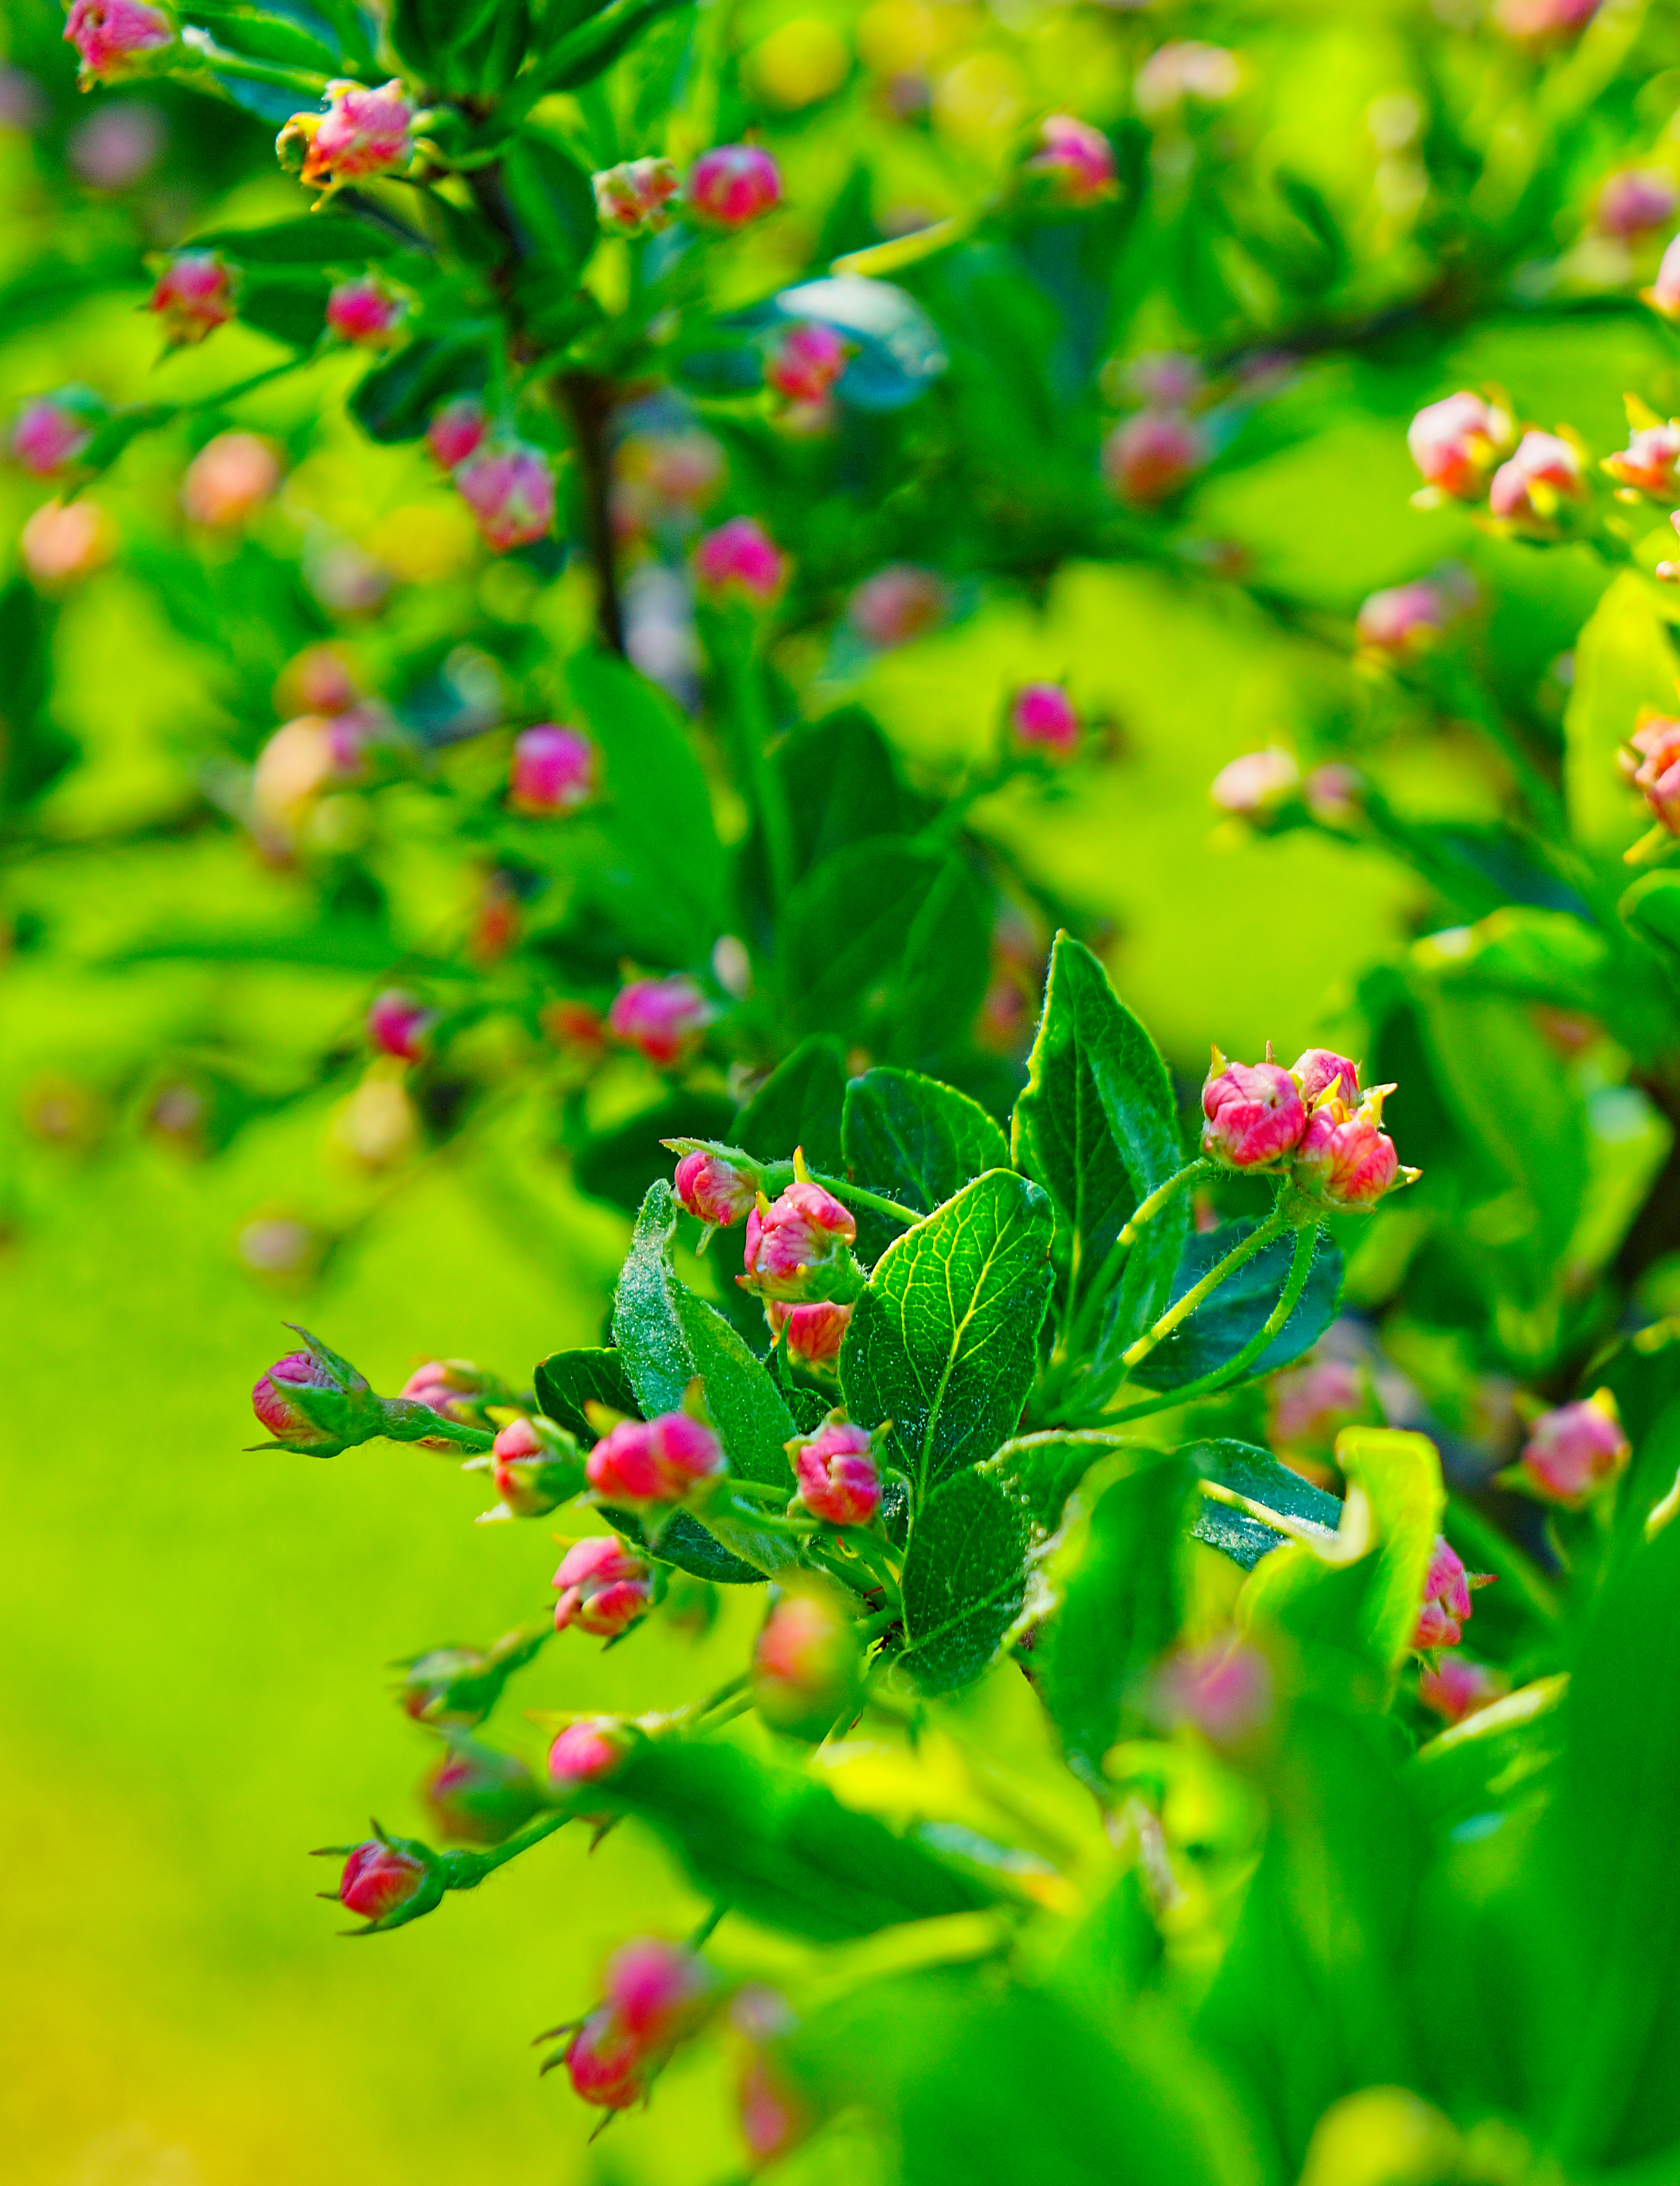
nature, green, flora, plant, flower, tree, leaf, botany, macro photography, blossom, branch, land plant, berry, woody plant, produce, shrub, wildflower, meadow, food, fruit, flowering plant, evergreen